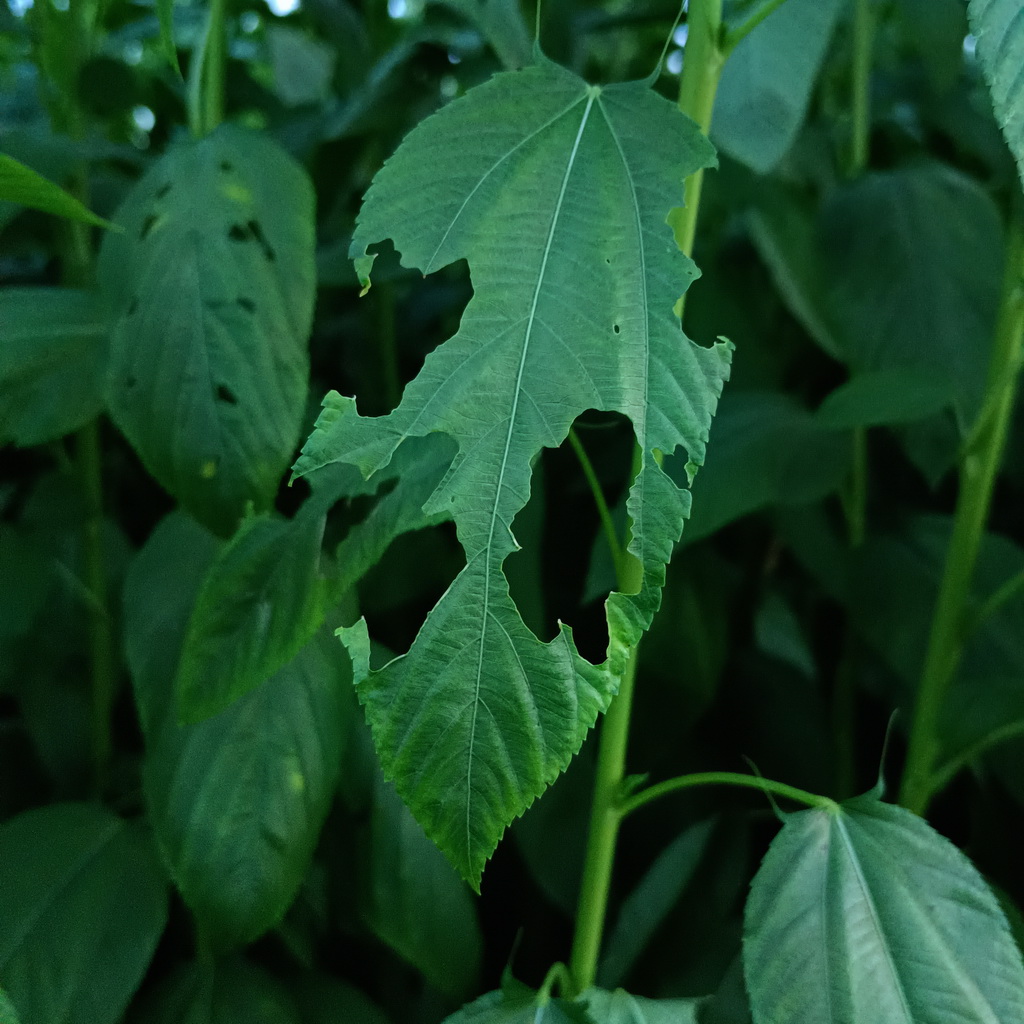
Label: Holed